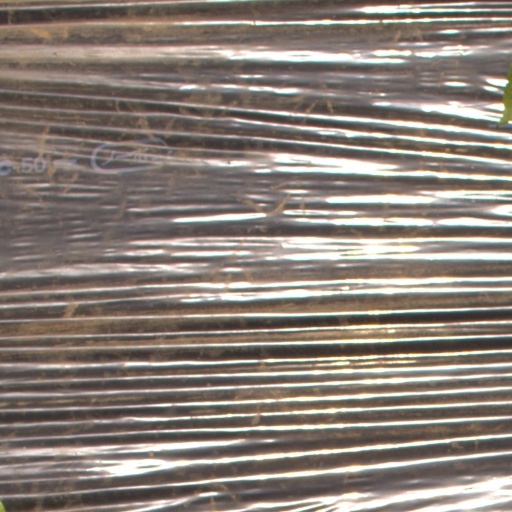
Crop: Jerusalem artichoke